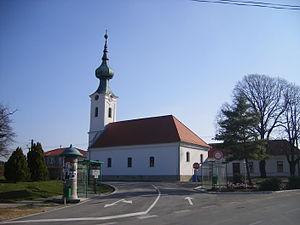
Zemianska Olča est un village de Slovaquie situé dans la région de Nitra.